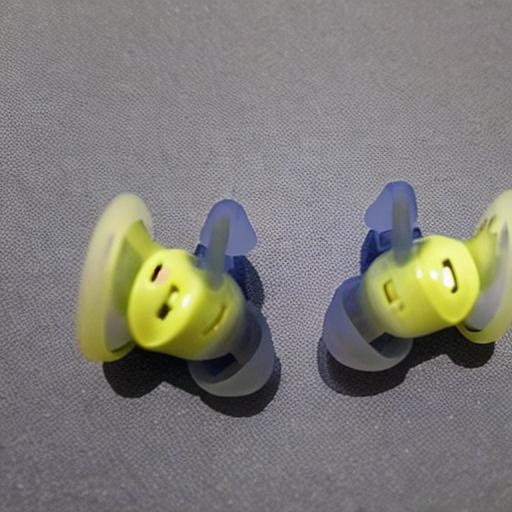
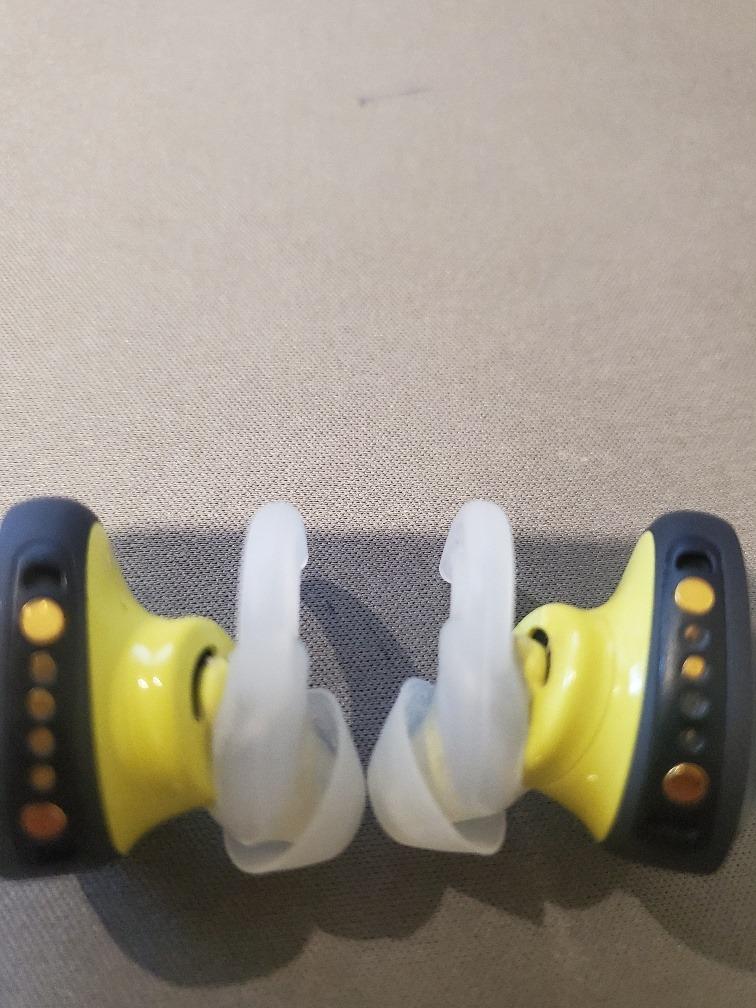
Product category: earbuds
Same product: no